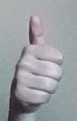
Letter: aleff